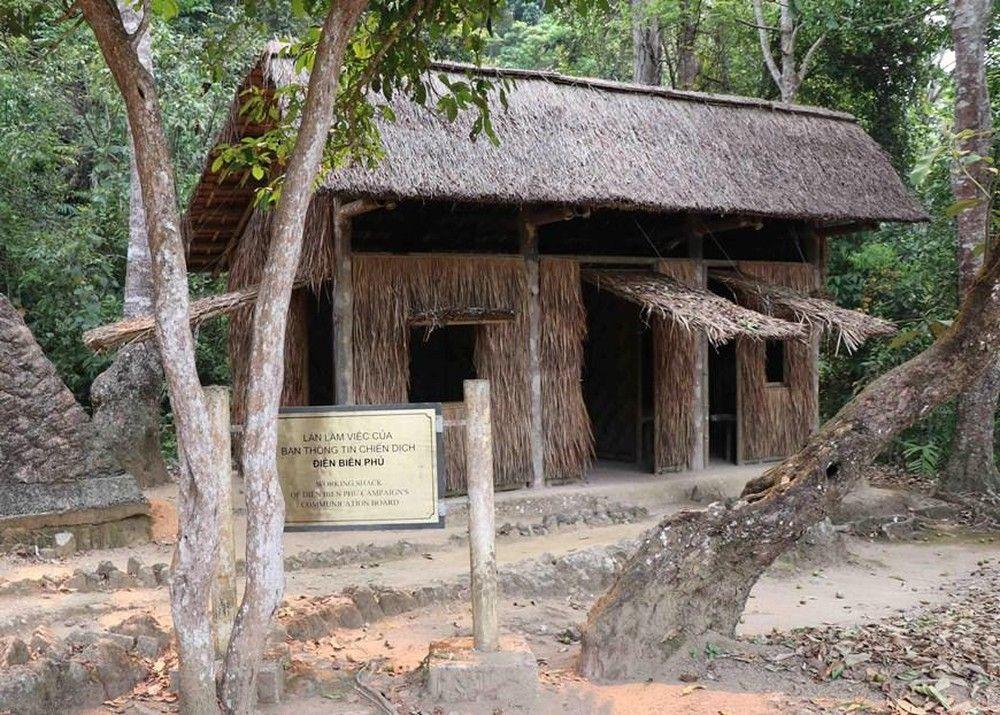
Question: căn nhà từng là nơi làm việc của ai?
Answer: nơi làm việc của ban thông tin chiến dịch điện biên phủ